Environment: real
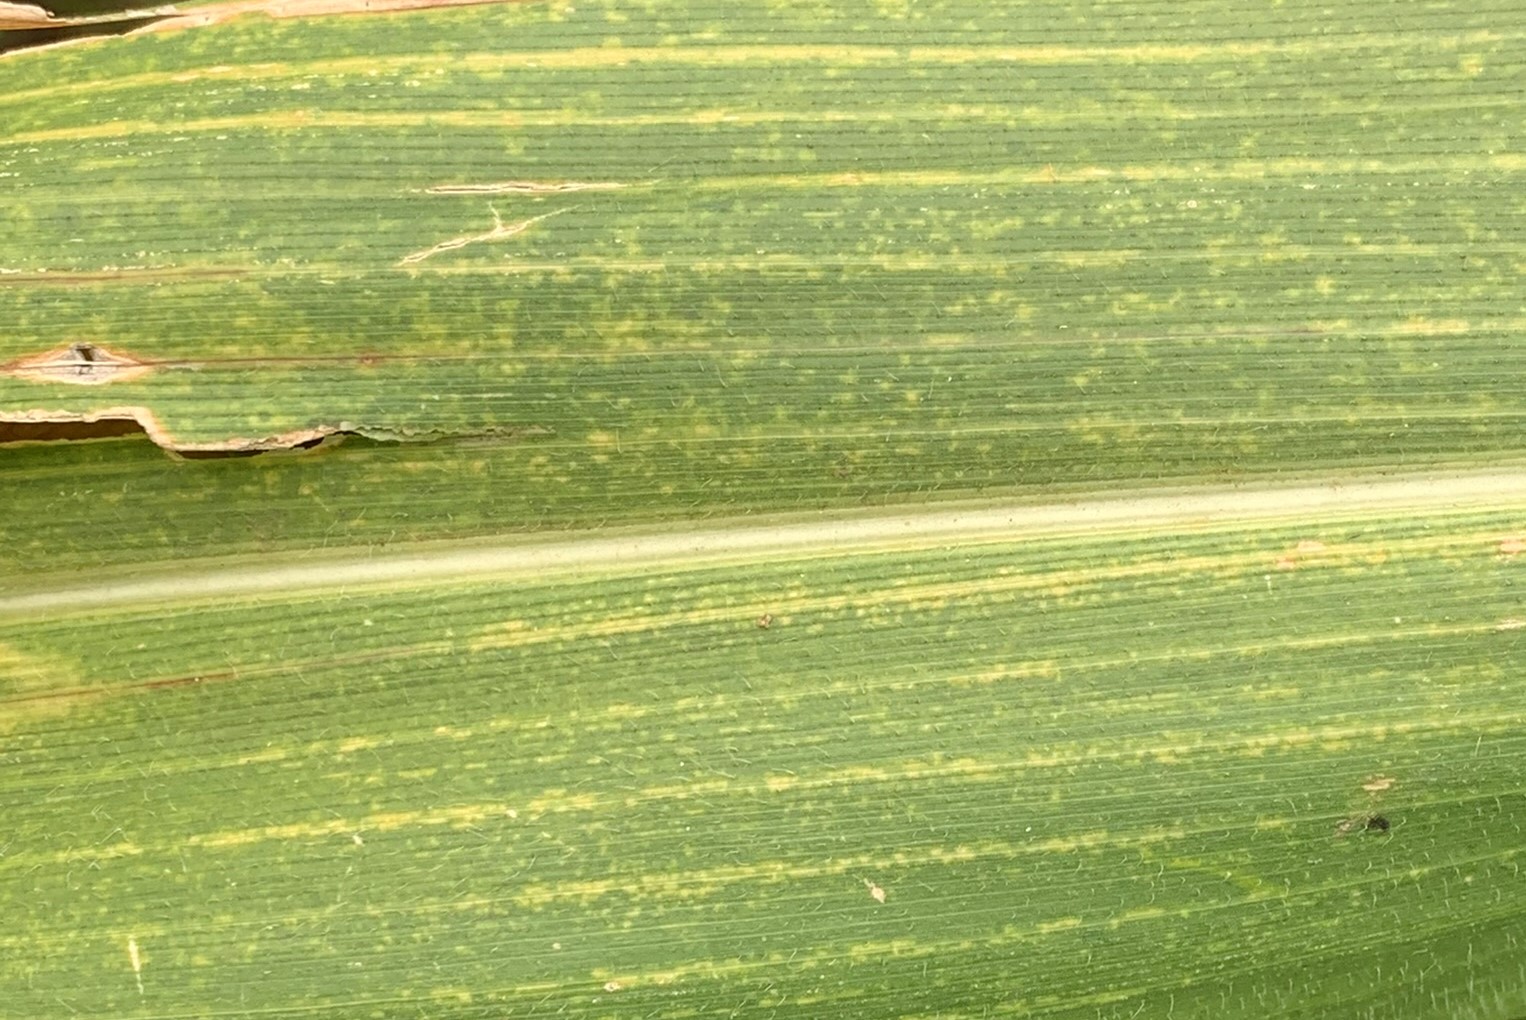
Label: lethal_necrosis